Romania in the Early Middle Ages

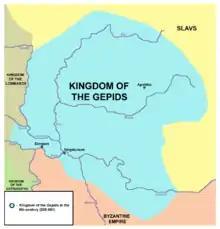
"Gepidia" at its largest territorial extent

The earliest reference to Gepidsan East Germanic tribe closely related to the Gothsis found in a formal speech of 291. The anonymous author wrote that the Thervingi joined "battle with the Vandals and Gepids" at that time. The center of an early "Gepidia", on the plains northwest of the Meseş Mountains, appears to have been located around Şimleu Silvaniei, where early 5th-century precious objects of Roman provenance have been unearthed.